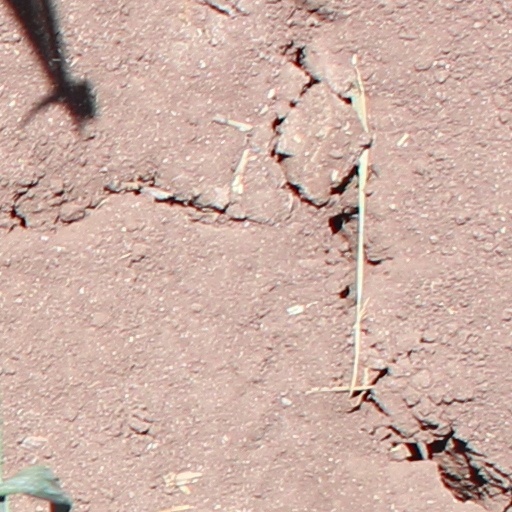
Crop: wheat